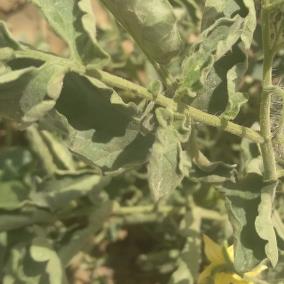
Crop: Tomato
Condition: virosis-d